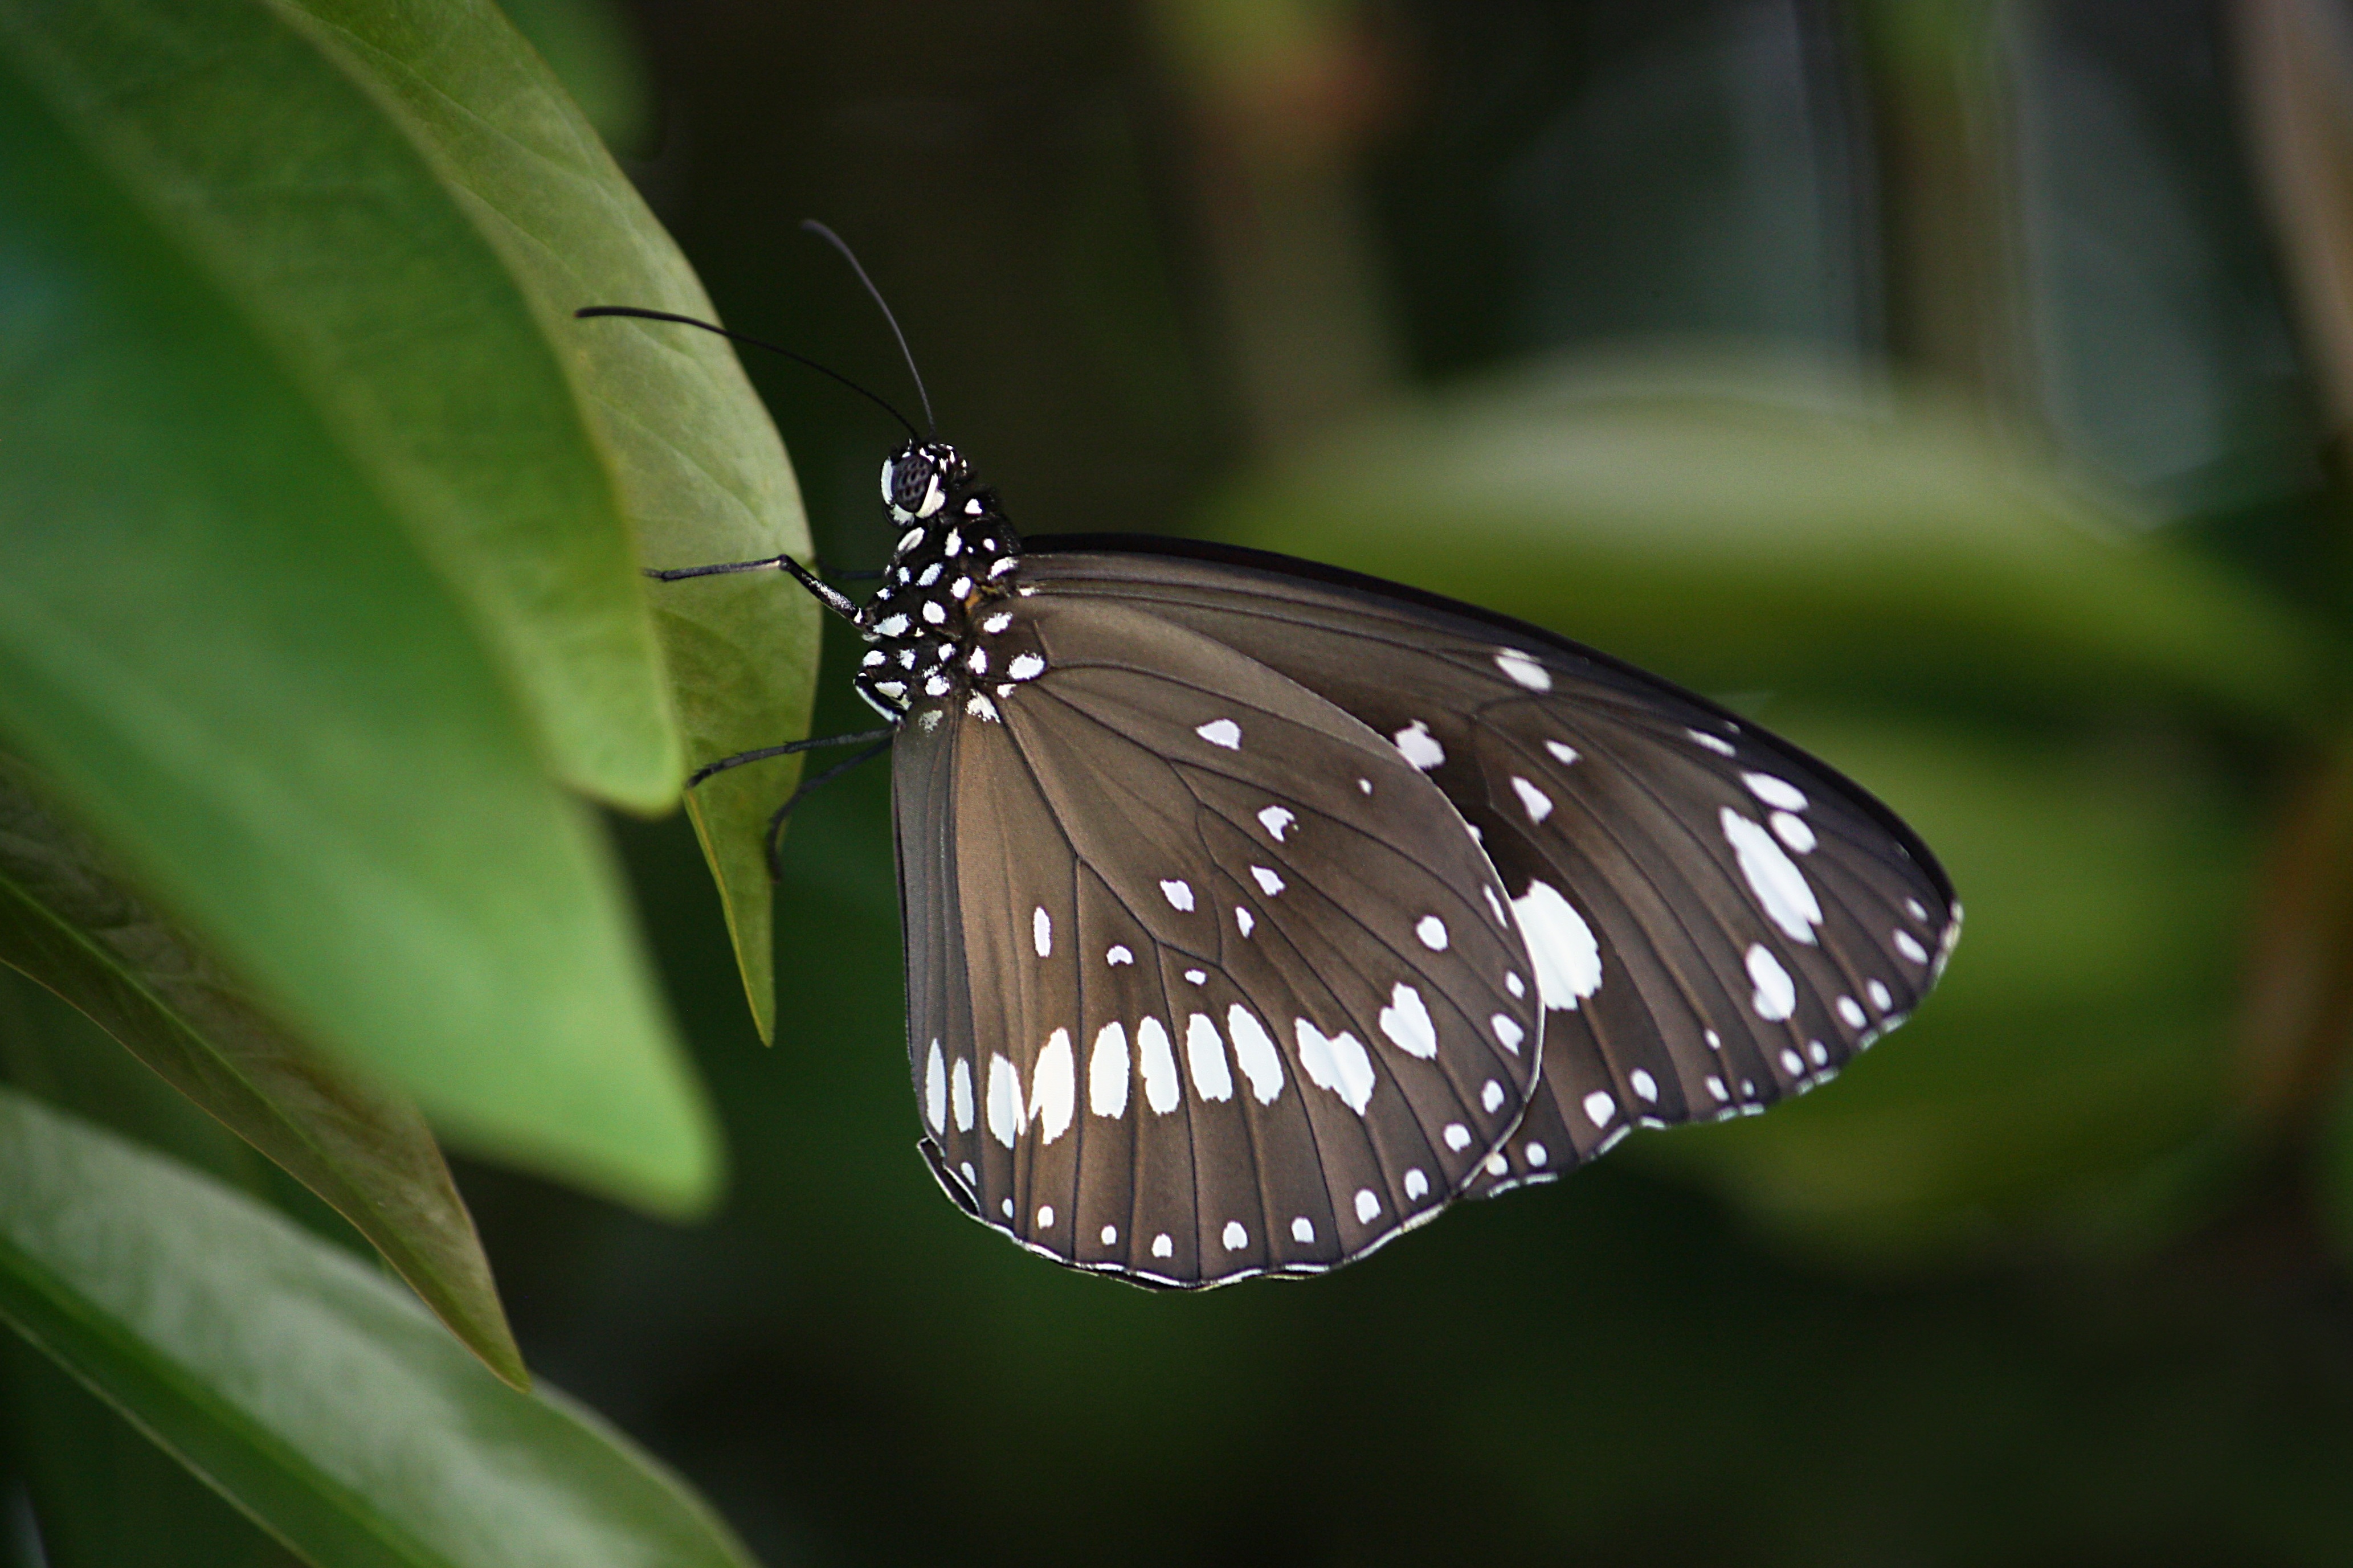
nature, wing, leaf, flower, flying, wildlife, green, insect, brown, botany, butterfly, fauna, invertebrate, close up, monarch butterfly, wings, spots, pieridae, macro photography, arthropod, pollinator, moths and butterflies, lycaenid, brush footed butterfly, colias, common crow